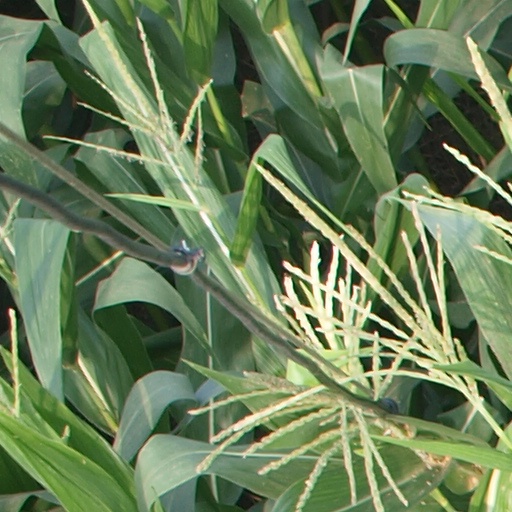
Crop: maize; corn